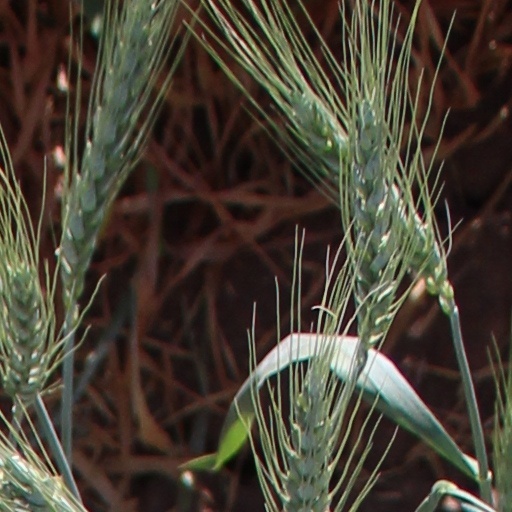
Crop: wheat